Hyacinth Morgan

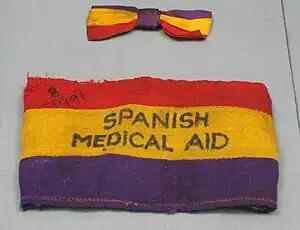
Spanish Medical Aid armband

Morgan contested the South London constituency of Camberwell North West at the 1922 general election, but lost by a wide margin to the National Liberal MP Thomas James Macnamara. He stood again at the 1923 election, when Macnamara had re-joined the Liberal Party, and lost by only 80 votes. In 1924, Sir Edward Taswell Campbel won the seat by only 194 votes. Morgan finally won the seat at the 1929 general election.